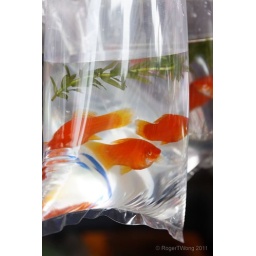
20110516-30-Goldfish in plastic bags in Mong Kok Goldfish Market